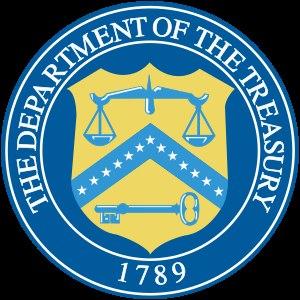
Le gouvernement fédéral des États-Unis comprend la branche exécutive, la branche législative et la branche judiciaire. Chacune de ces branches comprend des agences fédérales.